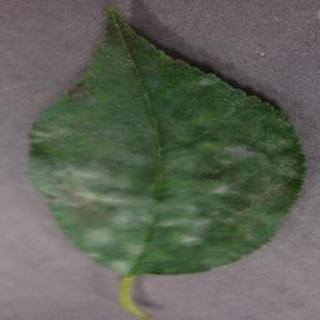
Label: cherry_powdery_mildew